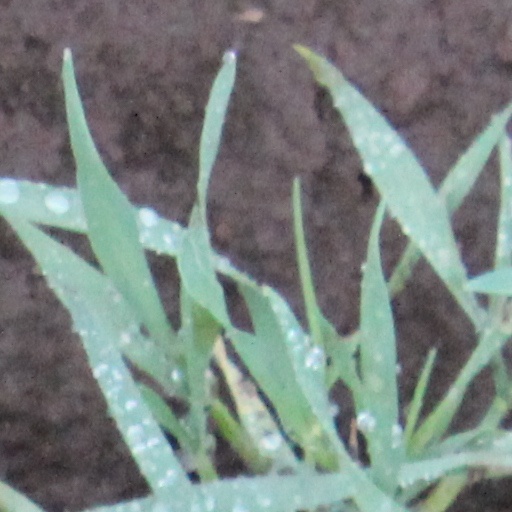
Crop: wheat